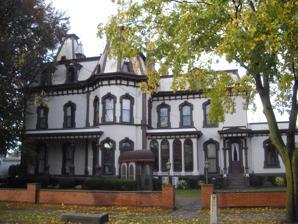
Building: Henry DeLand House
Country: United States of America
Year built: 1876
Historic house in New York, United States United States historic place Henry DeLand House U.S. National Register of Historic Places Show map of New York Show map of the United States Location Fairport, New York Coordinates 43°5′55″N 77°26′31″W / 43.09861°N 77.44194°W / 43.09861; -77.44194 Built 1874-76 Architect John Thomas Architectural style Second Empire NRHP reference No. 80004610 Added to NRHP April 17, 1980 The Henry DeLand House also known as the Green Lantern Inn was built from 1874 to 1876 in the village of Fairport, New York as a home for Henry Addison DeLand .  DeLand was a member of an influential local family and was a baking soda manufacturer.    It is located at 1 East Church Street, at the intersection of South Main street. Description The painted brick Second Empire building has wood porches and a tin plated steel roof.  It contains 4 Italian marble fireplaces and 2 slate fireplaces, painted to look like marble.  It was one of the first houses in the region to have indoor plumbing, including a rainwater cistern. History DeLand lost his fortune and the house covering orange crop losses for his Florida farmers. In 1905, the new owners installed stained glass windows, electric chandeliers and glass lanterns at the four doors.   After 1920, it became known for a while as Villa Rosenborg due to its Danish owners.  In 1920, it was slated to be torn down to provide space for a new trolley station, but the trolley line was rerouted saving the house.   It became the Green Lantern Inn in 1925 under new owners who eventually added a restaurant.  During Prohibition , alcohol was available in a hidden speakeasy loft. After the repeal of Prohibition, they opened an official taproom. A decade long restoration project began in 1976.  From 1980 to 2005, it was owned by Terrence O'Neil, Vice Chairman of the Fairport Savings Bank. In 2006, it hosted a fundraiser for the Rochester Philharmonic Orchestra which had 30 different designers improving the house. Mr. Dominic's Italian restaurant currently operates in the building. References